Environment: real
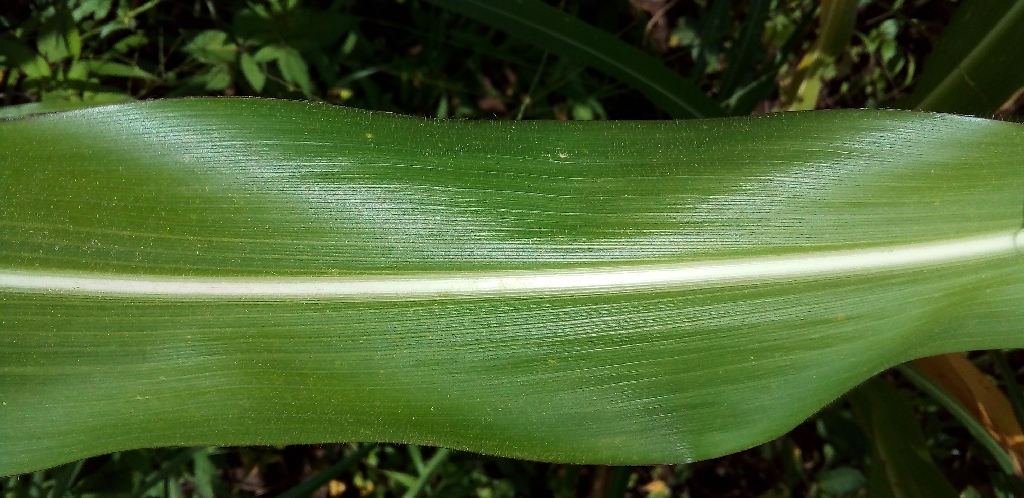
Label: healthy